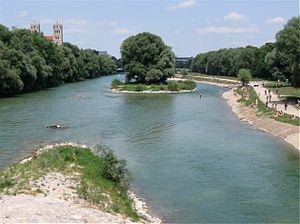
L'Isar est une rivière de Bavière en Allemagne, affluent droit du fleuve le Danube.